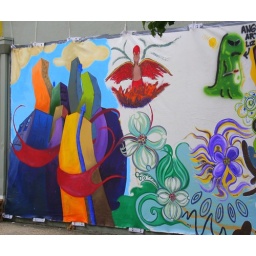
Painted by many paintersduring Art Weekend, The green animal is the angry art lizard Asbury Park, NJ